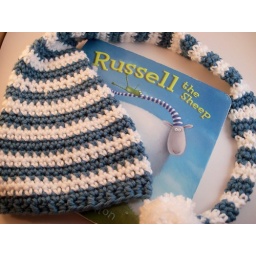
The inspiration for this whimsical hat a very long tail was the book Russell the Sheep by Rob Scotton